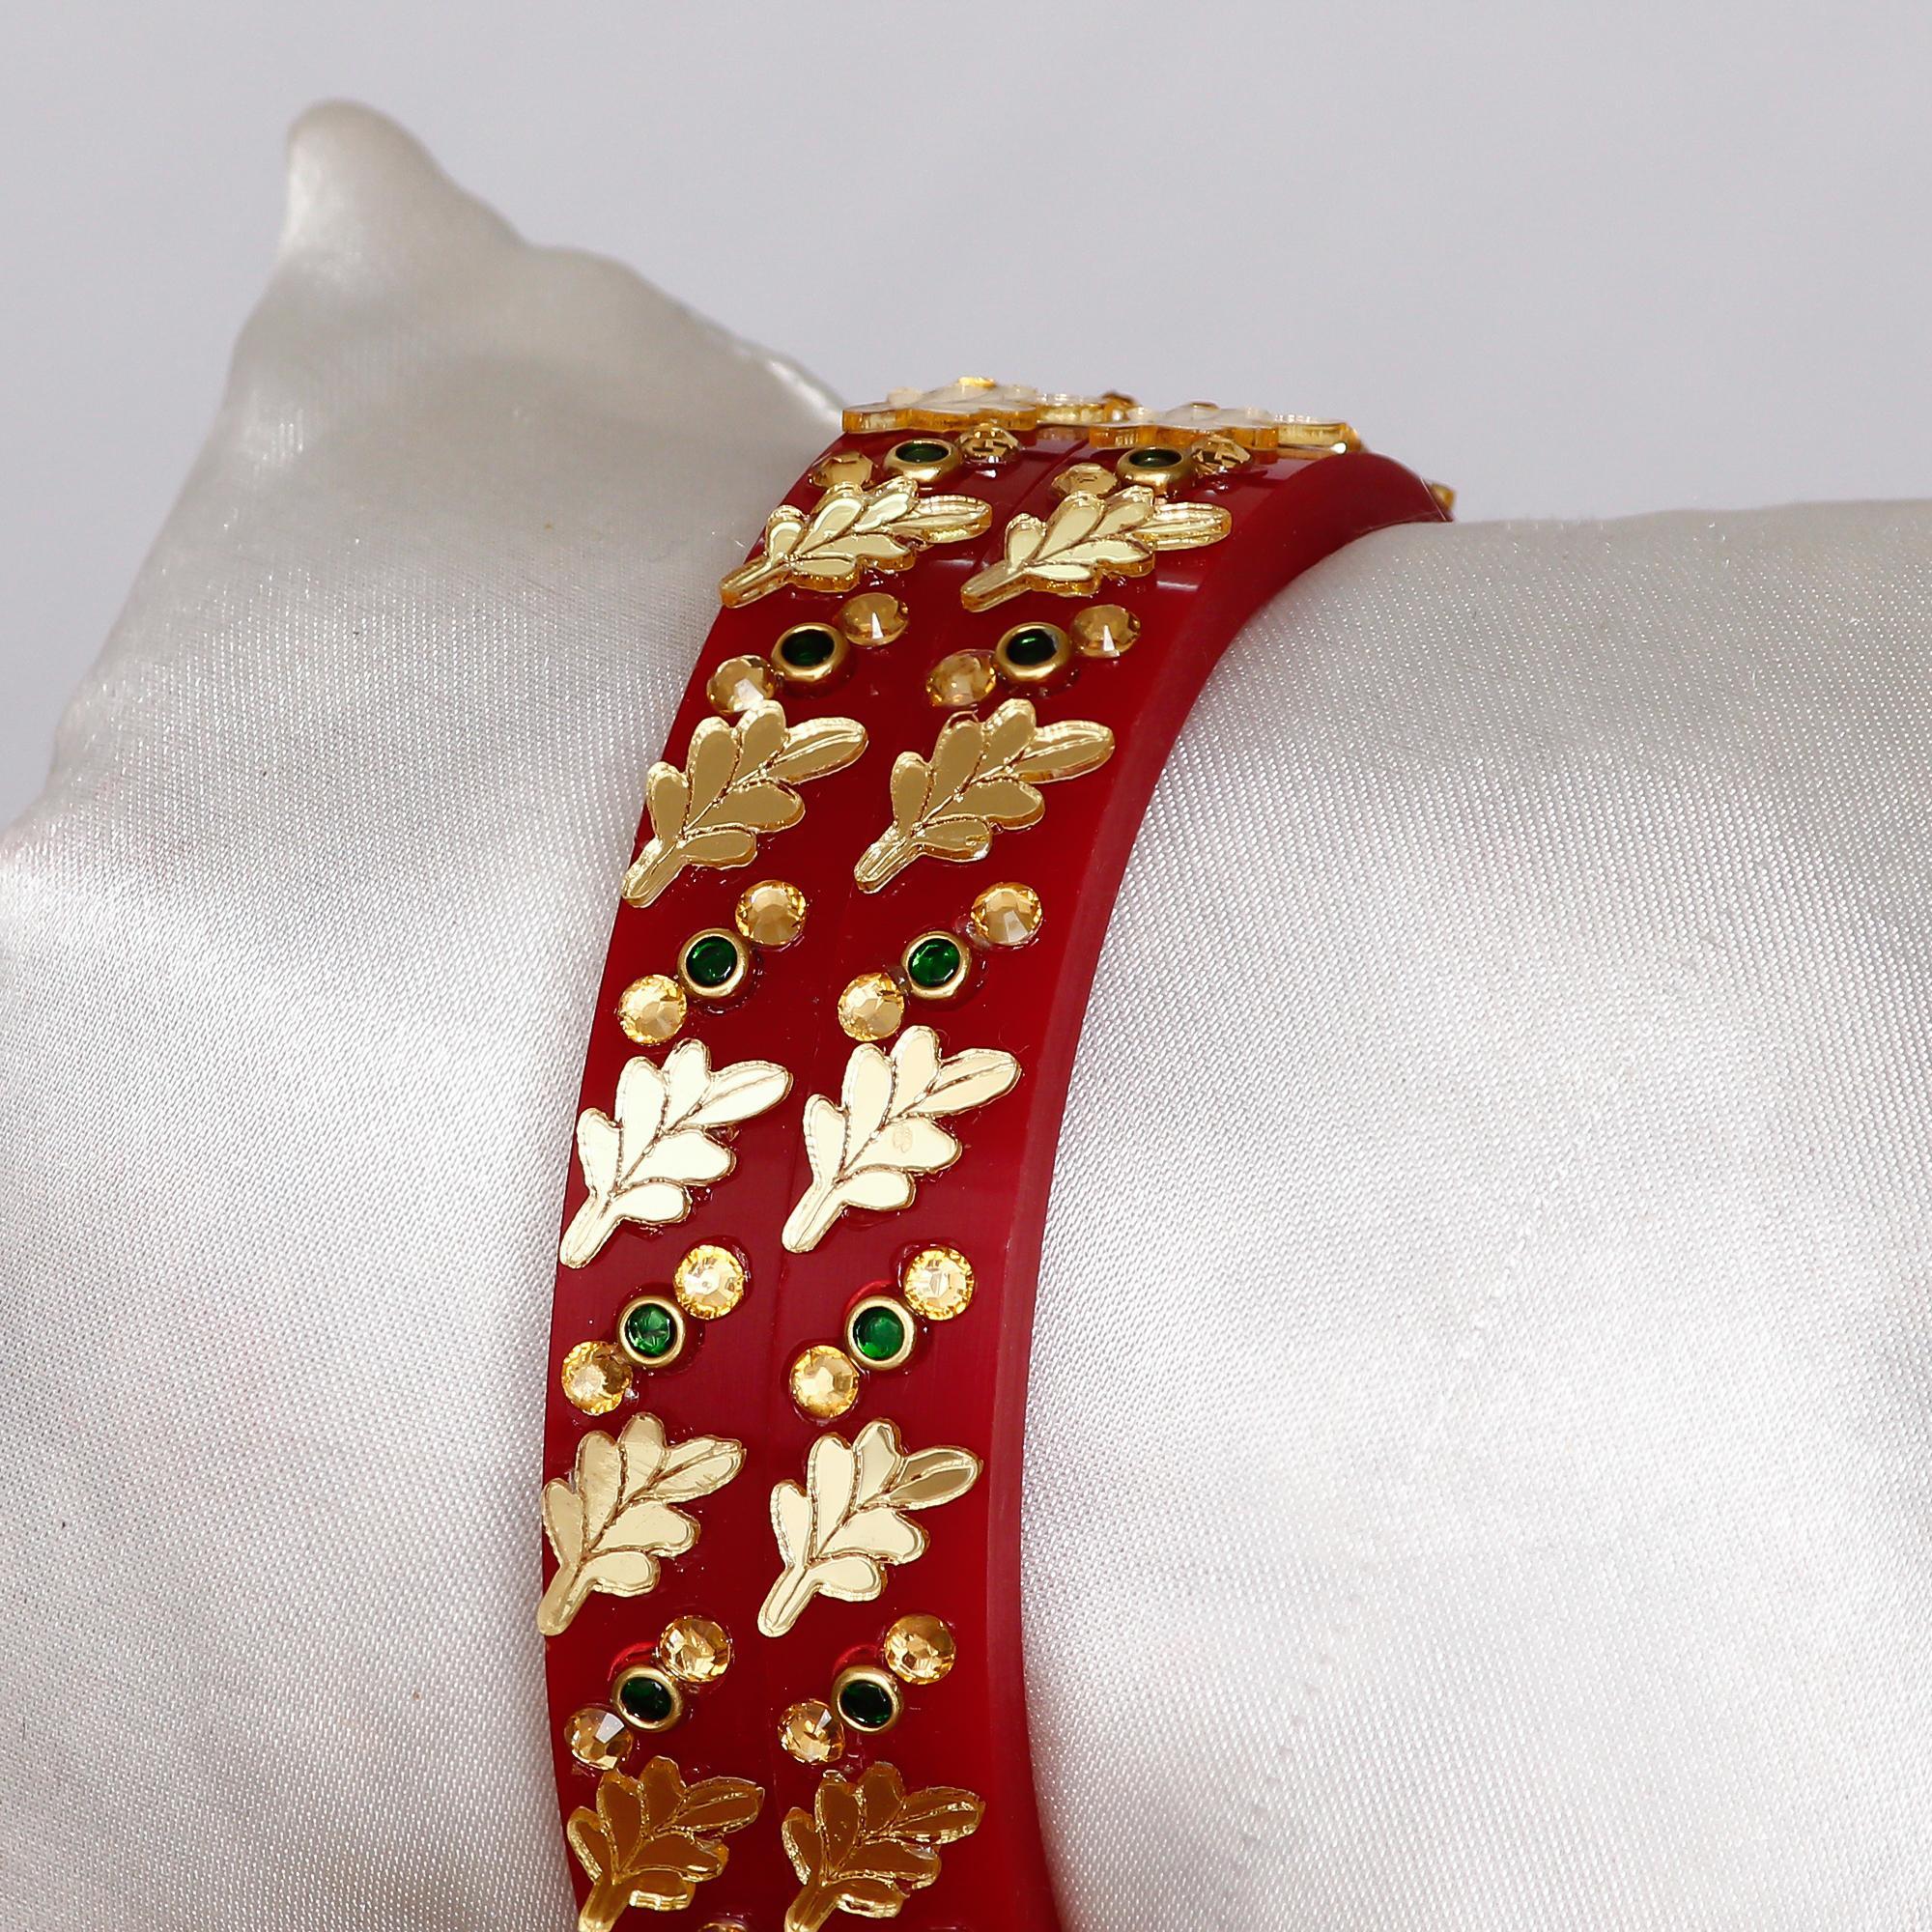
Joyeria Fashions Plastic Bangles Set (Pack of 2 Bangles)
Type: Bracelets & Bangles
Brand: Joyeria Fashions
Price: Rs. 225
Joyeria Fashions presents you long-lasting and ever-shining bangles, Get the beautiful ethnic look with these classic designer bangles, which are durable and does not get black easily even when worn daily, makes it a perfect piece of jewellery that can be worn with your favorite outfit to give it an ultimate glow. Joyeria Fashions presents you long-lasting and ever-shining bangles, Get the beautiful ethnic look with these classic designer bangles, which are durable and does not get black easily even when worn daily, makes it a perfect piece of jewellery that can be worn with your favorite outfit to give it an ultimate glow.
Features: Elegant and Classic Design Gold Bangles for Girls and Women. Comes in Pack of ...........,Type : Set of ....... Bangles, Goldplated, Long Lasting Shining even with daily wear,Intricate design and detailed designing,Ideal to wear at all parties, weddings, goes well with ethnic dress, Perfect gift for your friend